Cuttack

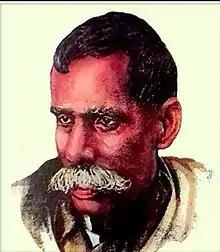
Portrait of Radhanath Ray

Cuttack is widely known as the commercial capital of Odisha. It is believed to have the largest GDP among all cities in Odisha due to its large business houses and a wide range of industries ranging from ferrous alloys, steel, and logistics to agriculture and traditional industries like textiles and handicrafts. There are many trading houses in the city renowned nationally and internationally. The Paradip Port, which is around 85 km from the city, facilitates this process.